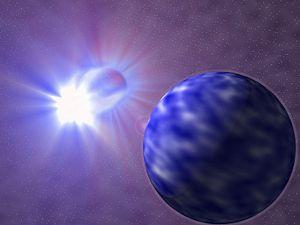
Vue d'artiste de la planèté Vinéa alors que ses deux soleils s'entre-détruisent (voir la série de bande-dessinée Yoko Tsuno).
Les Exilés de Kifa est la vingt-troisième histoire de la série Yoko Tsuno de Roger Leloup. Elle est publiée pour la première fois du nᵒ 2736 au nᵒ 2760 du journal Spirou, puis en album en 1991.
Vinéa est une planète fictive, présentée dans un des cycles de la série de bande dessinée Yoko Tsuno.
La Lumière d'Ixo est le dixième album de la série Yoko Tsuno de Roger Leloup, dont il constitue la quinzième histoire et le neuvième long récit. Le récit est prépublié en 1979 dans les numéros 2132 à 2152 du journal Spirou, puis publié en album en 1980.
Les Titans est le huitième album de la série Yoko Tsuno de Roger Leloup, dont il constitue la treizième histoire et le septième long récit. Le récit est prépublié en 1977 dans le journal Spirou, puis publié en album en 1978. Il s’agit du quatrième à mettre en scène les Vinéens.
Les Archanges de Vinéa est la dix-huitième histoire de la série Yoko Tsuno de Roger Leloup. Elle est publiée pour la première fois du nᵒ 2306 au nᵒ 2323 du journal Spirou, puis en album en 1983.
Les Trois Soleils de Vinéa est la sixième histoire de la série Yoko Tsuno de Roger Leloup. Elle est publiée pour la première fois du nᵒ 1932 au nᵒ 1953 du journal Spirou, puis en album en 1976.